Şivan Perwer

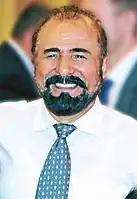
Şivan Perwer during a ceremony in July 2016

Şivan Perwer (born İsmail Aygün on 23 December 1955) is a Kurdish poet, writer, musical teacher, singer. Perwer fled Turkey in 1976 due to the Kurdish nationalism and political tones of his music and lived for 37 years in continuous exile until his return to Diyarbakir on November 16, 2013. Perwer also holds several honorary doctorates in music.